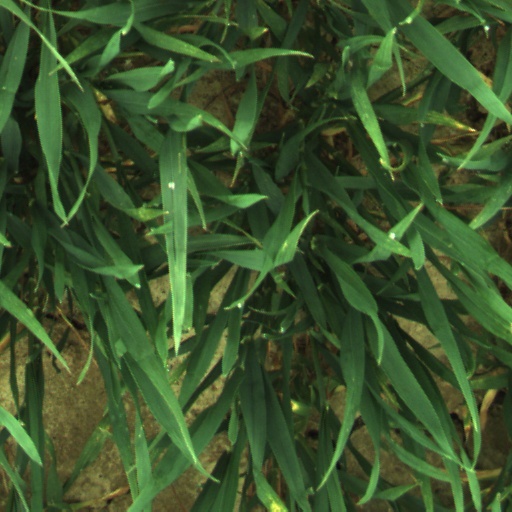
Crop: wheat